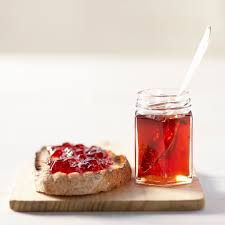
Nataal bii ngeen ma yónnee de gis naa ci biir nataal bi ab palaatu dénk buñ teg. Teg lu mel ne ca kaw bool ba lu xonqu, tegub kaas xelli ca lu mel ni lu xonqu.